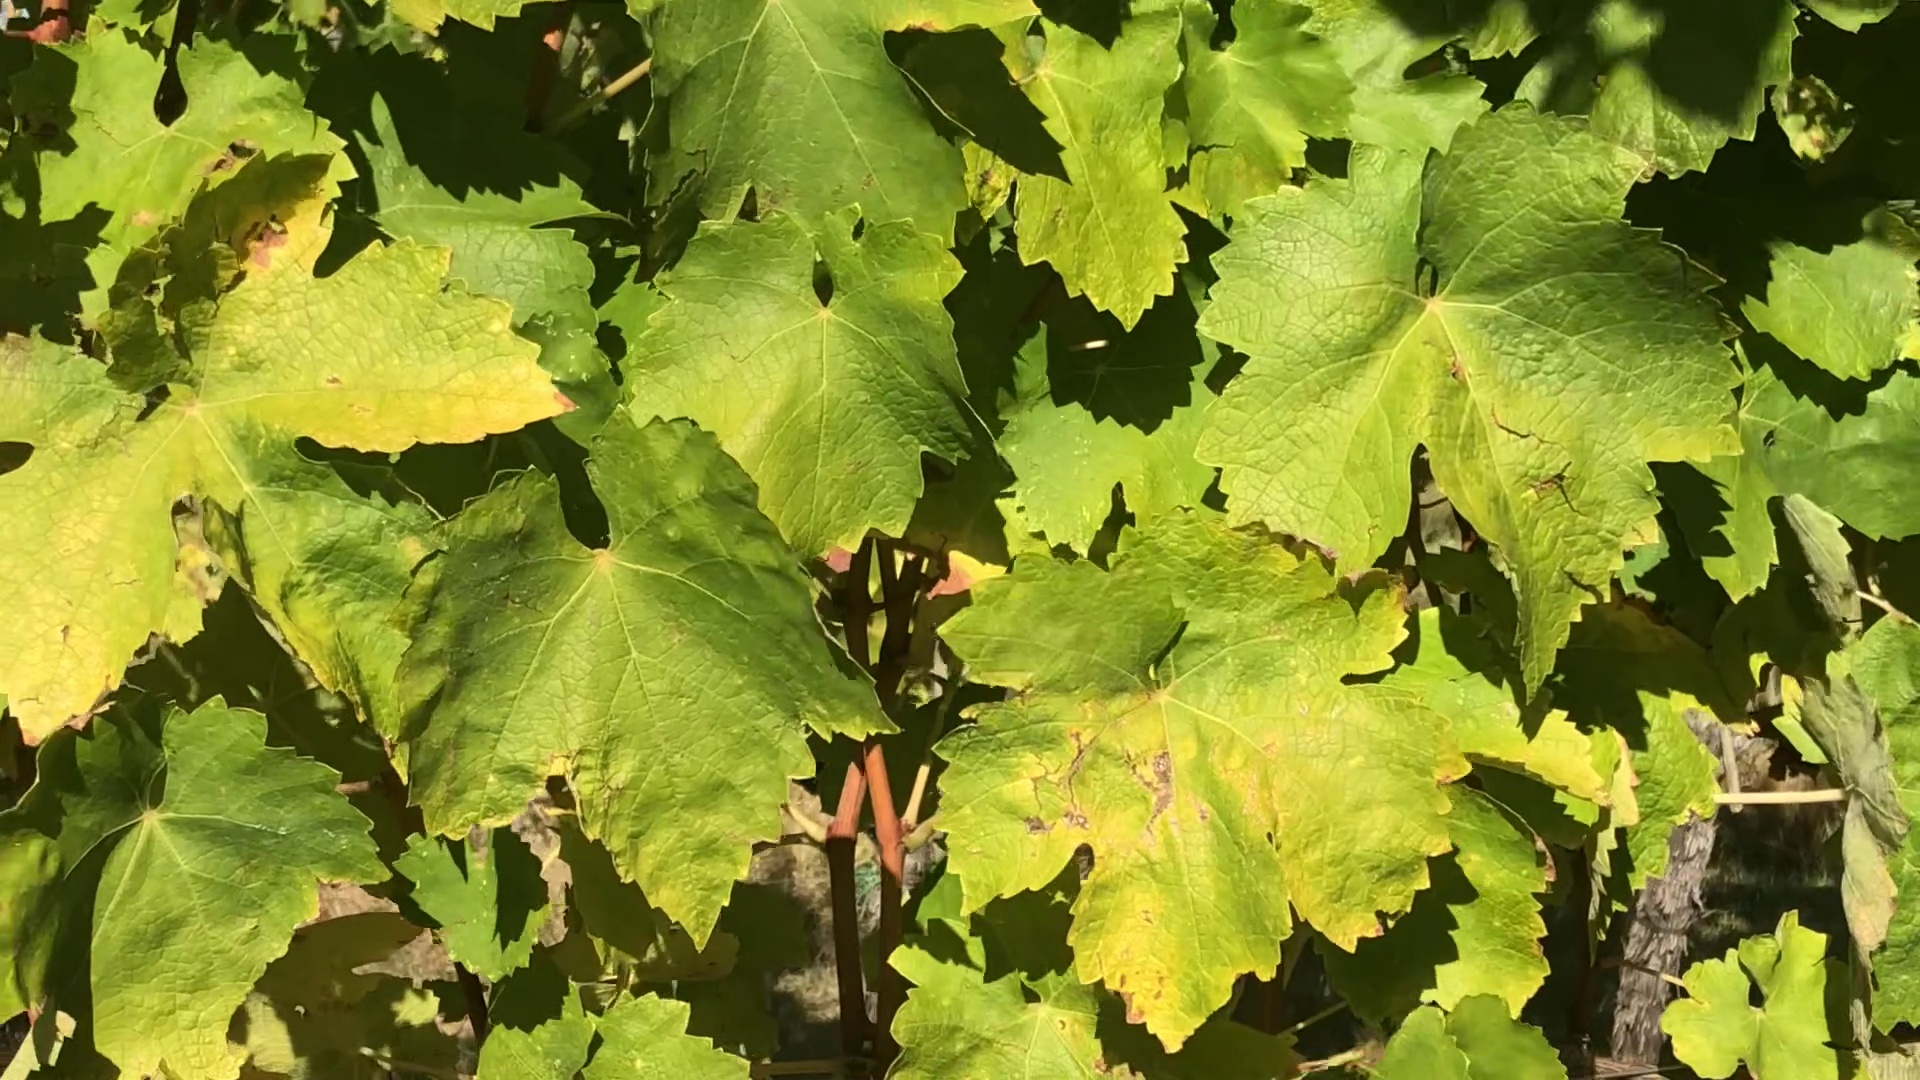
Label: healthy